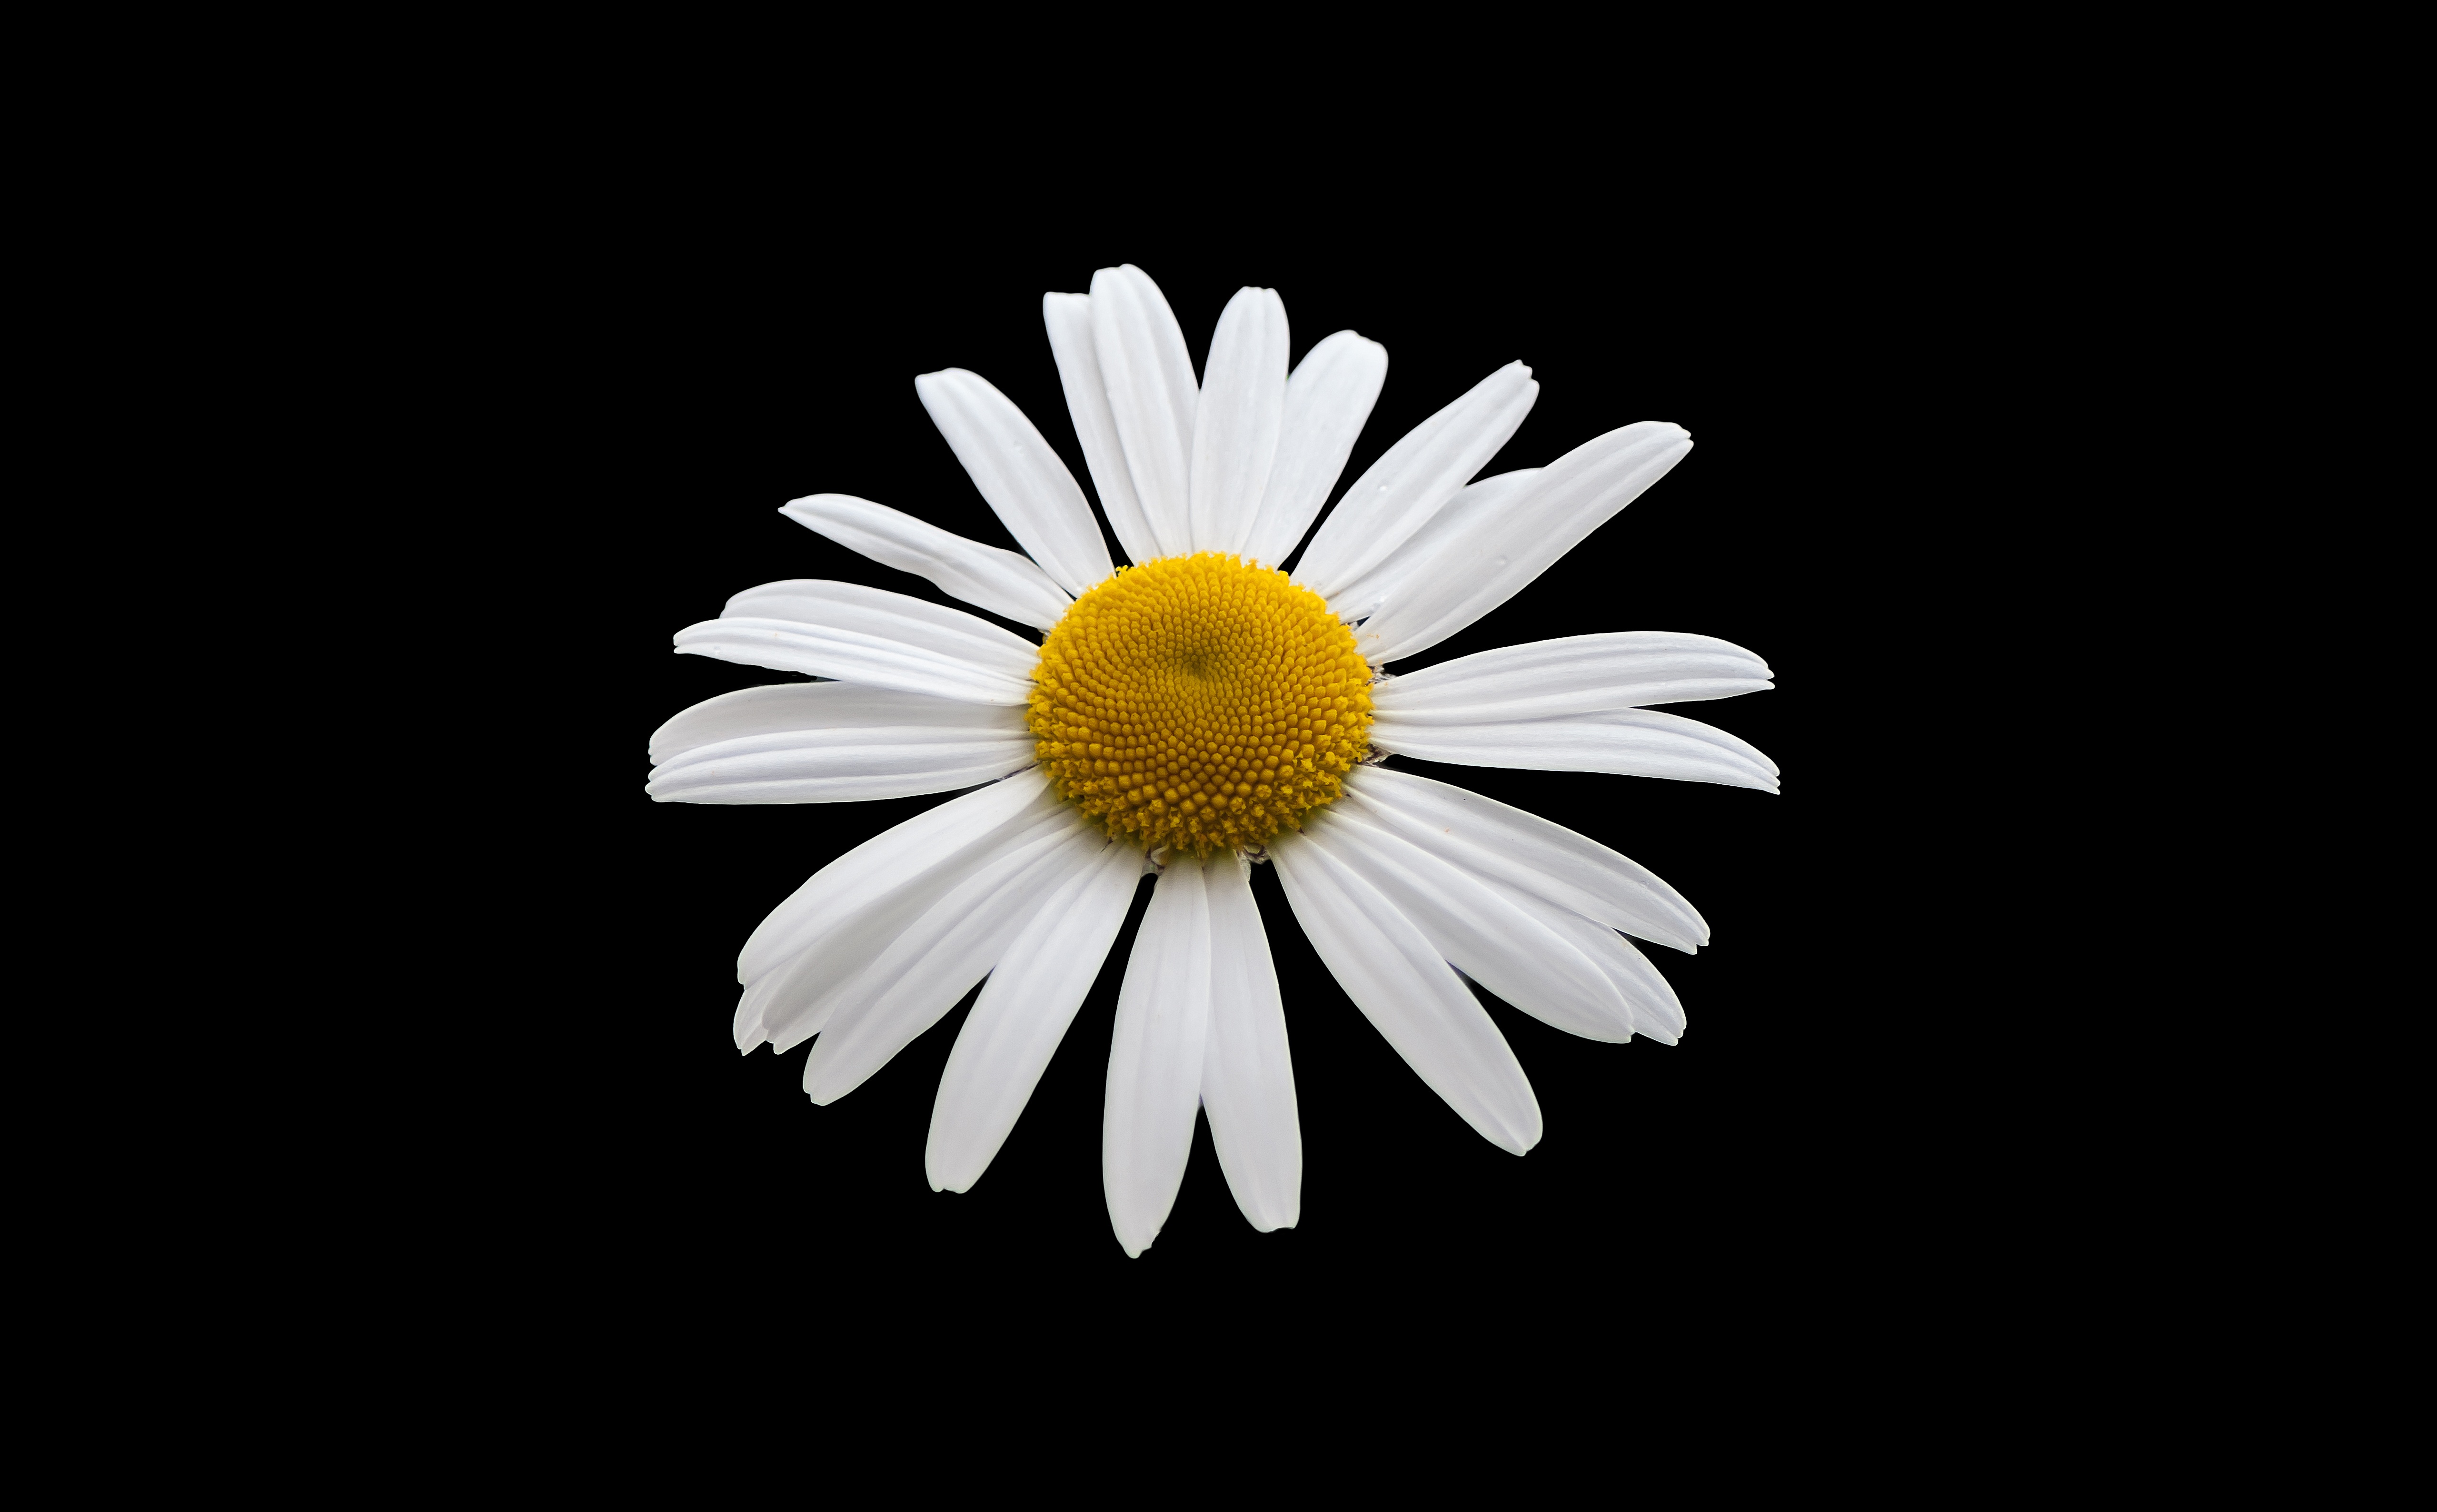
black and white, plant, white, flower, petal, daisy, spring, yellow, monochrome, flora, white flower, close up, background, petals, macro photography, flowering plant, daisy family, margriet, oxeye daisy, monochrome photography, land plant, chrysanths